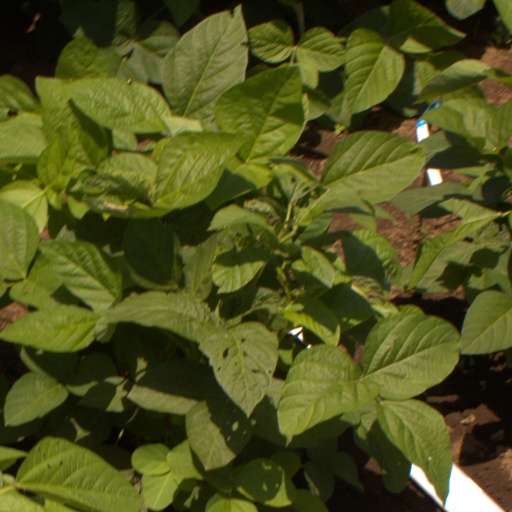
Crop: soybean